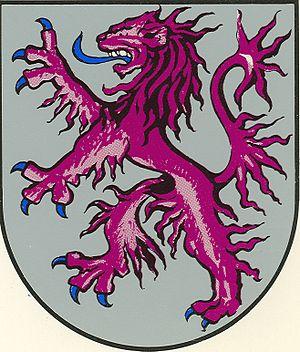
Armorial des Aviz
Le lion est un animal très présent en héraldique, au point qu'un proverbe très répandu, attesté dès le XIIᵉ siècle, affirmait : « qui n'a pas d'armes porte un lion ». Au Moyen Âge, le lion est considéré comme le roi des animaux terrestres, mais sans autorité sur les oiseaux. C'est cet antagonisme entre l'aigle, reine des cieux et symbole du pouvoir impérial, et le lion qui va motiver le choix de faire figurer cet animal sur des armoiries. On en trouve de nombreux exemples notamment dans les terres d'Empire.
Cette page donne les armoiries de plusieurs grandes familles européennes.